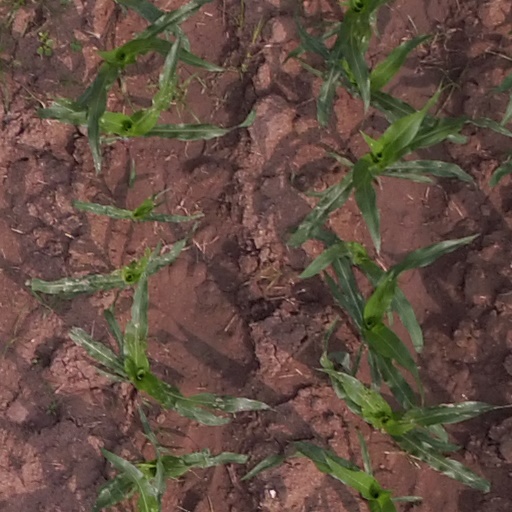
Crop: maize; corn